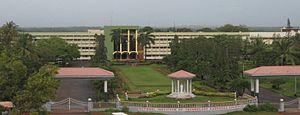
Les Instituts nationaux de technologie de l'Inde, sont un ensemble de 30 instituts universitaires publics en Inde. Les NIT offrent des filières de formation menant aux diplômes de bachelor, master et doctorat dans des domaines divers d'ingénierie et de technologies. Chaque NIT est autonome et a le droit de construite ses propres filières.
Mangalore, officiellement connu sous le nom de Mangaluru, est la principale ville portuaire du district Dashina du Kannada dans l'État du Karnataka en Inde du Sud. La ville est située à environ 352 km à l'ouest de Bangalore, la capitale de l'État du Karnataka, entre la mer d'Arabie et la chaîne de montagnes des Ghats occidentaux.